Pied raven

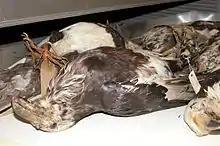
The 6 Zoologisk Museum specimens

As exemplified by Skarvanesi's painting, which obviously was done from stuffed birds, the pied raven was an object of interest to collectors. During the nineteenth century, the pied birds were selectively shot because they could fetch high prices; the "sýslumaður" (sheriff) of Streymoy, Hans Christopher Müller once paid two Danish rigsdaler for a stuffed specimen from Nólsoy. Such sums, a healthy amount of money for the impoverished Faroe farmers, made shooting a pied raven a profitable enterprise. Additionally, ravens in general were hunted as pests. In the mid-eighteenth century, every Faroe male of hunting age was ordered by royal decree (see Naebbetold) to shoot at least one raven or two other predatory birds per year or be fined four skillings. The last confirmed pied raven was shot on November 2, 1902, on Mykines. Subsequently, there were a few reported sightings of white ravens: in the autumn of 1916 on Velbastaður and Koltur, in the winter of 1947 on Nólsoy and again sighted the next year, and in the spring of 1965 on Sandvík. Because none of these sight records mentioned the unique black-and-white pattern and a small number of diluted, all-whitish ravens have been observed in recent decades in the Faroe Islands, none of these are officially recognised as pied ravens. Consequently, 1902 is generally considered as the year of extinction for the pied raven.